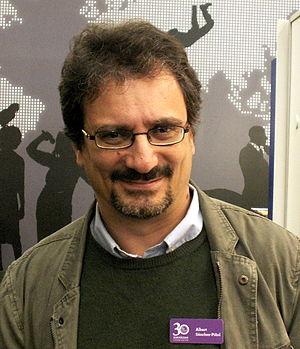
Albert Sánchez Piñol, né le 11 juillet 1965 à Barcelone, est un anthropologue, écrivain et scénariste espagnol d'expression catalane, auteur notamment de La Peau froide et Pandore au Congo.